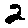
Label: 2